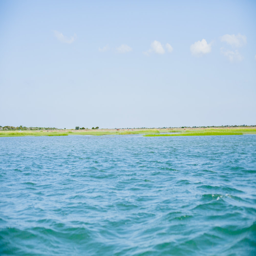
wild horses running from the shore !